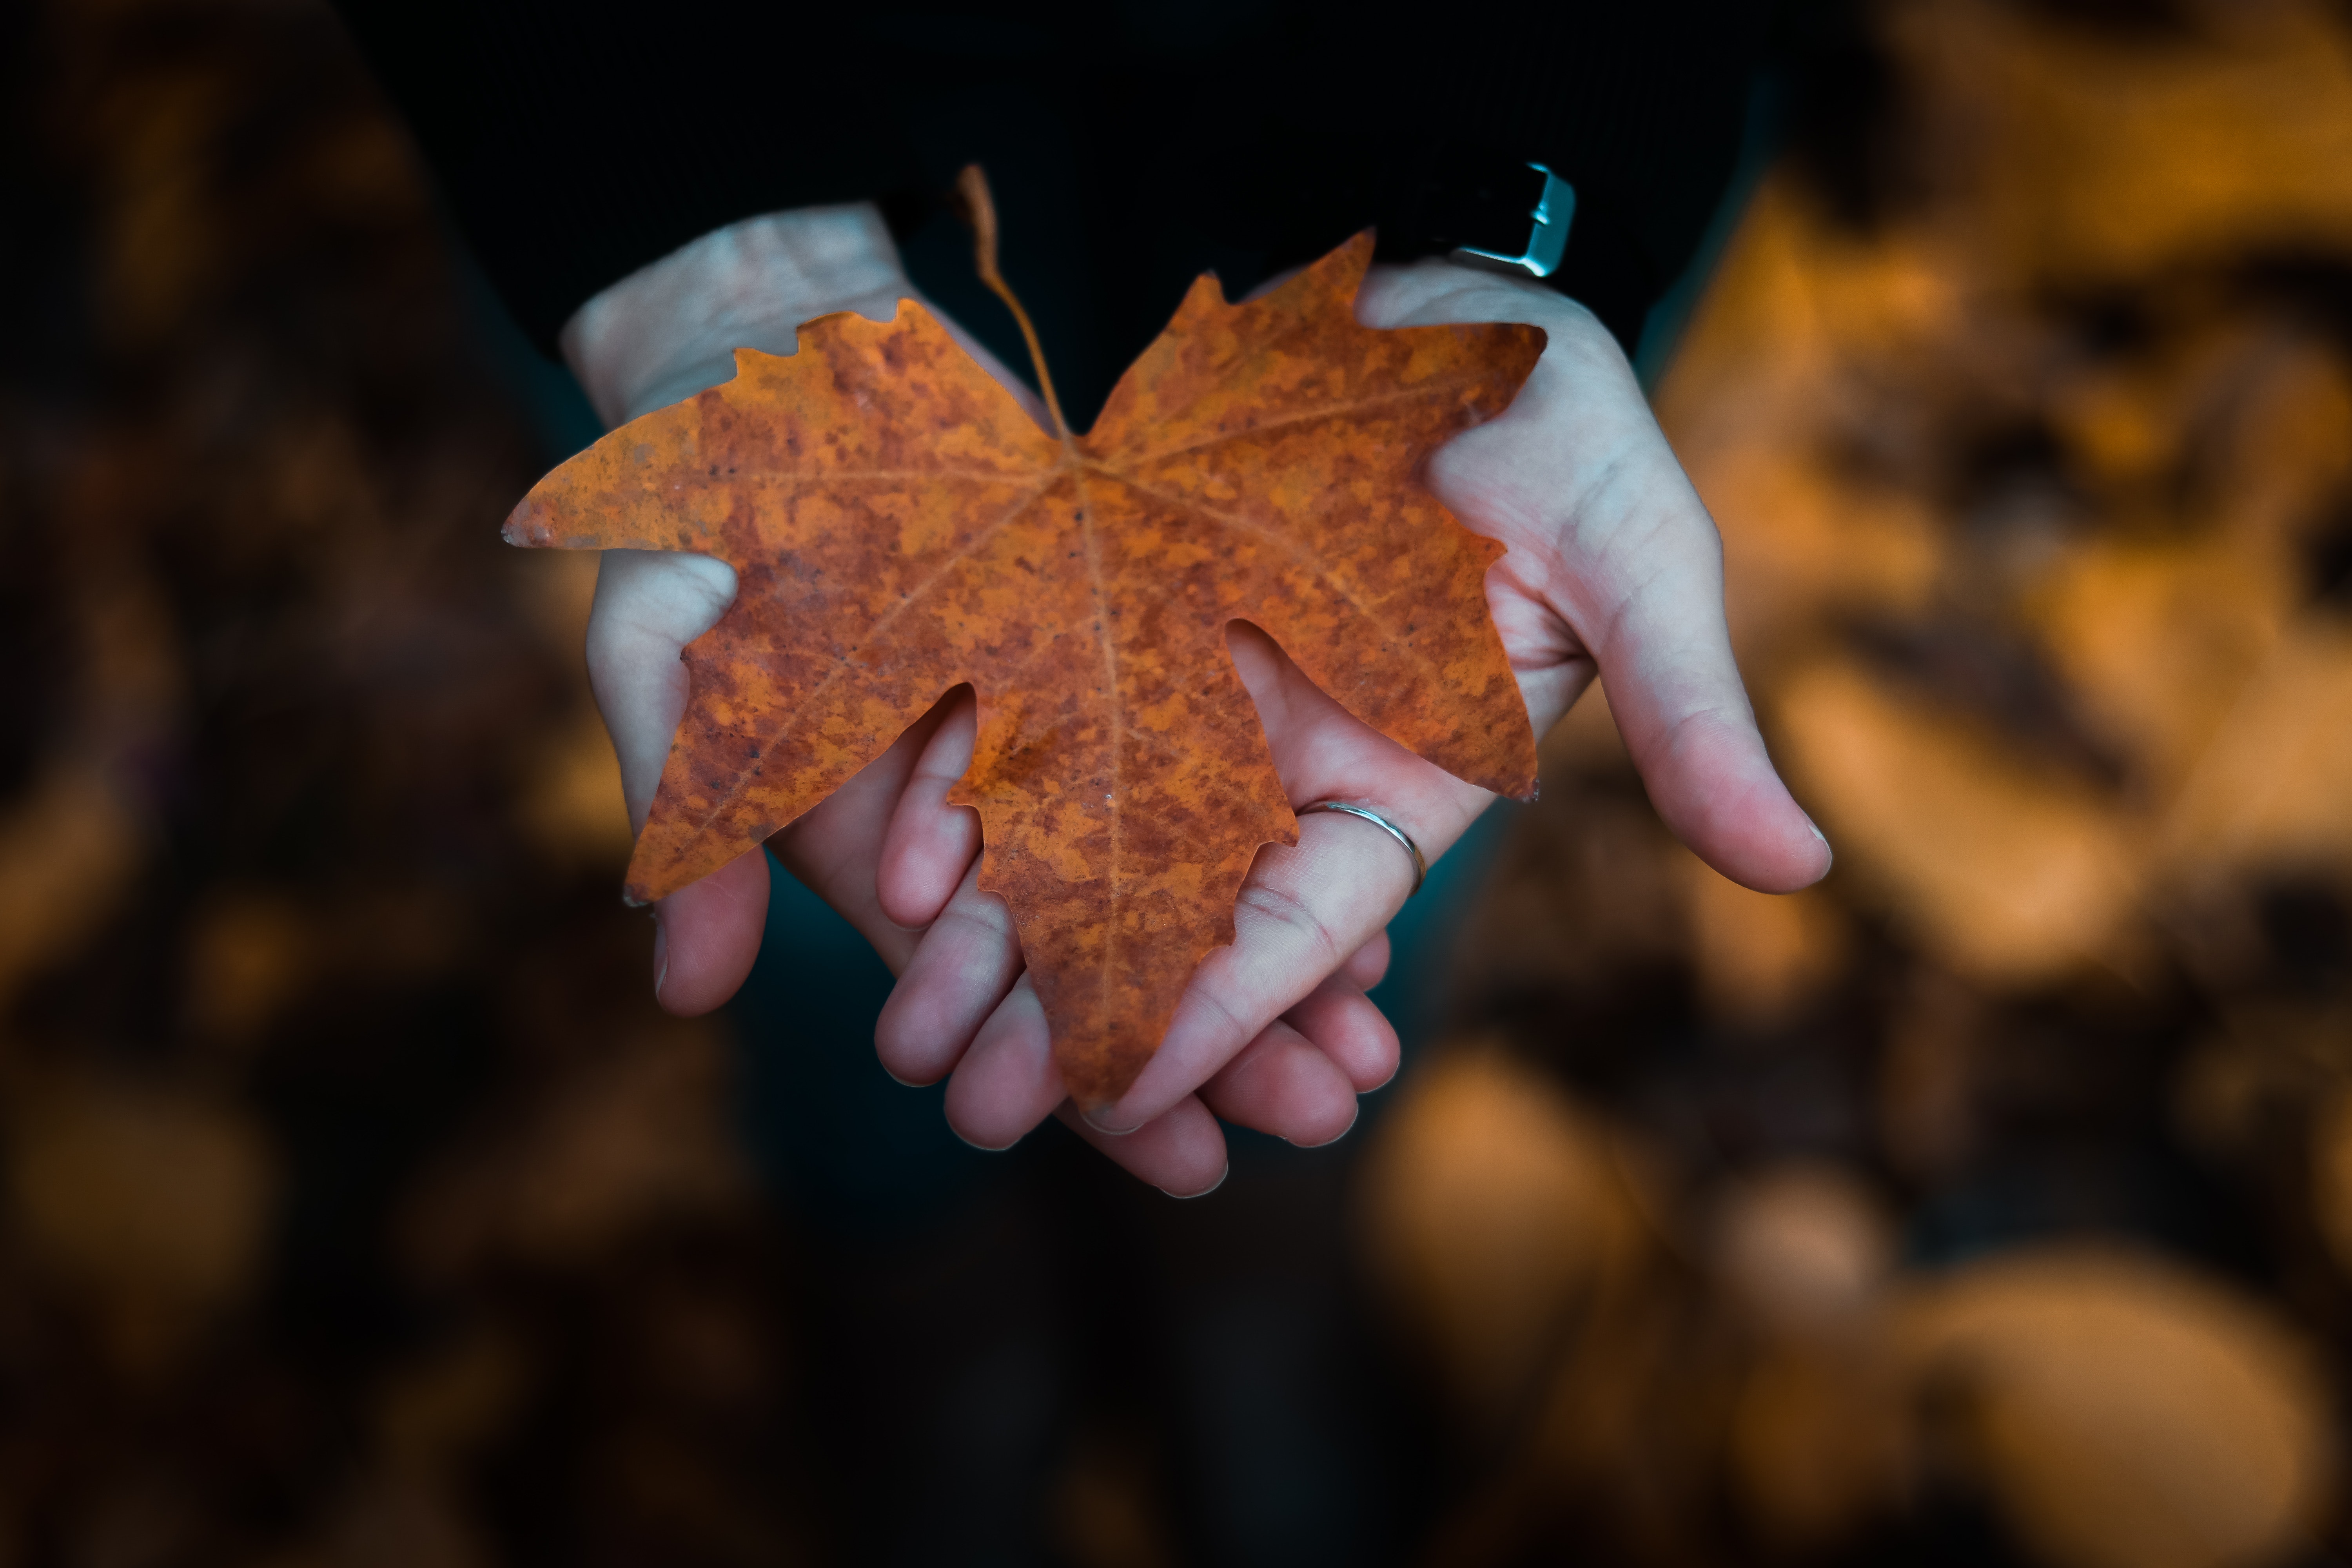
leaf, maple leaf, hand, sky, tree, orange, autumn, plant, finger, photography, deciduous